Aristocracy of Norway

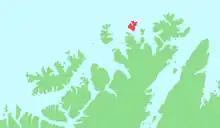
Hjelmsøya in Finnmark, where a setesvein named Sakse lived.

Beside the clerical hierarchy, the Archbishop of Nidaros had his own organisation of officers and servants.